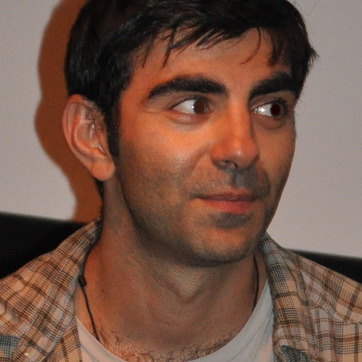
Material: skin